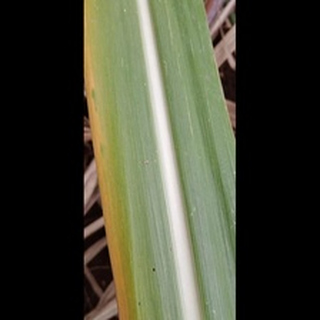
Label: sugarcane_yellow_leaf_disease